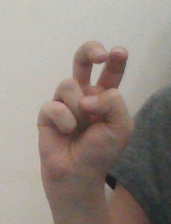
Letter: toot